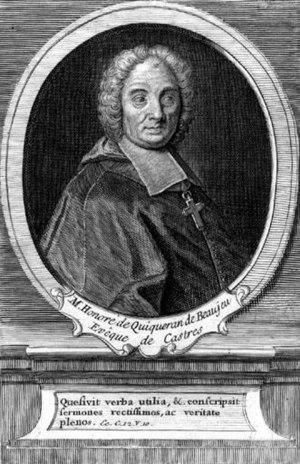
Tableau de Crepy sur Honoré de Quiqueran de Beaujeu, évêque de Castres, propriété de l'état français
Honoré de Quiqueran de Beaujeu, né le 29 juin 1655 à Arles où il est mort le 26 juin 1736, est un érudit, philologue et prélat français. Membre d'une des plus anciennes et illustres familles de la noblesse arlésienne et provençale, il est évêque d'Oloron pendant quelques mois puis évêque de Castres de 1705 à sa mort.